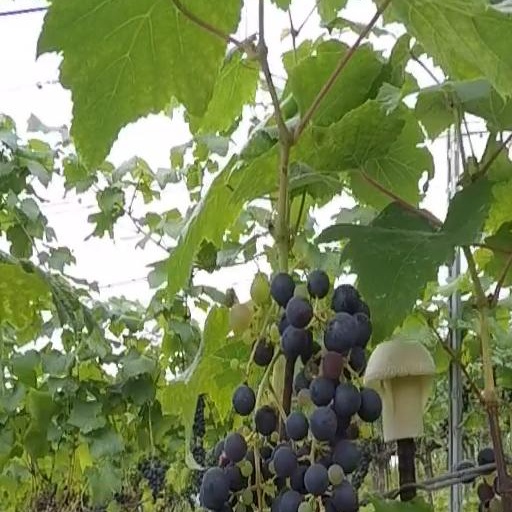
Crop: grape